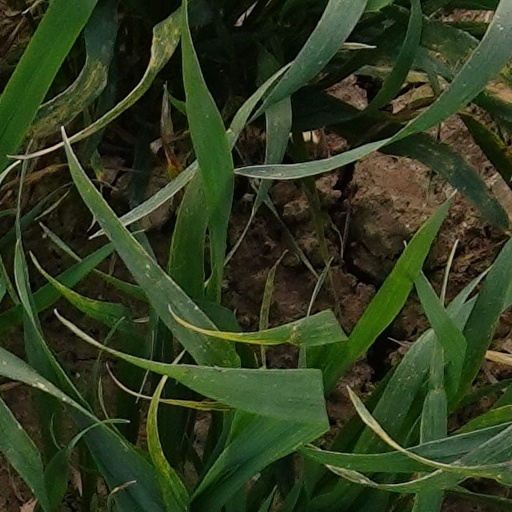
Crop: wheat